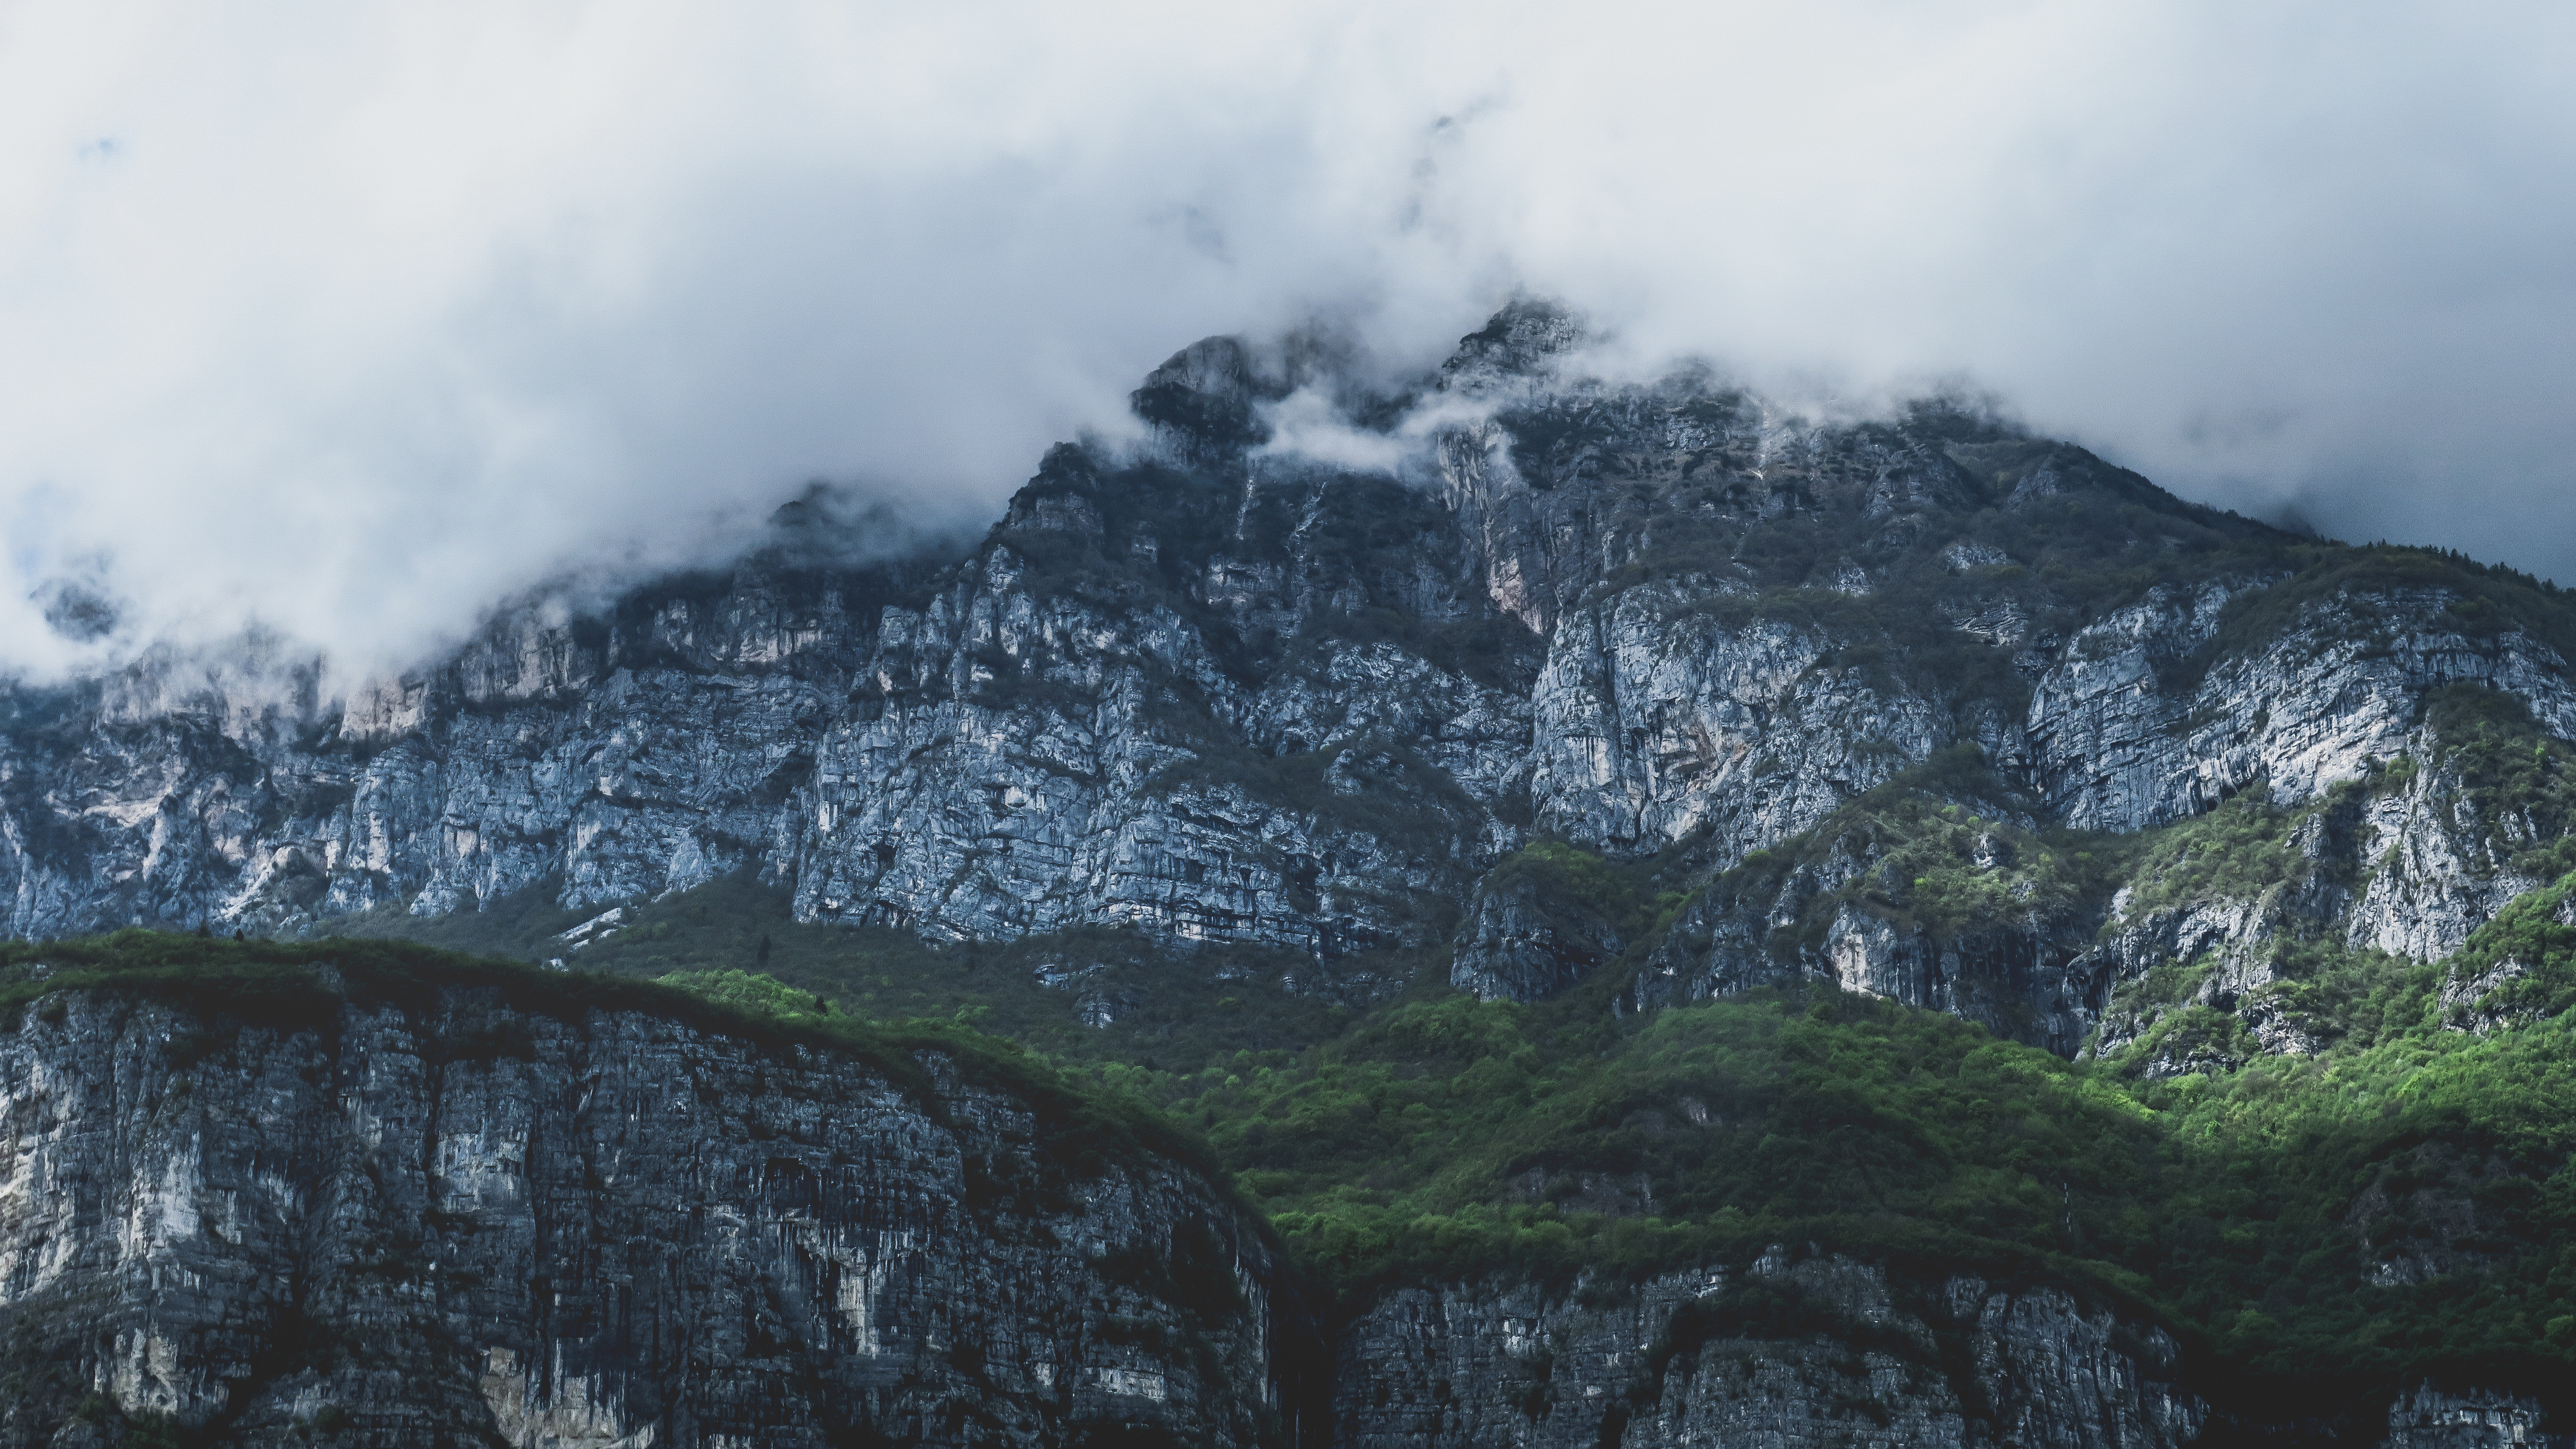
landscape, nature, wilderness, mountain, snow, cloud, hill, adventure, mountain range, weather, ridge, summit, alps, plateau, fell, landform, mountain pass, geographical feature, atmospheric phenomenon, mountainous landforms, geological phenomenon